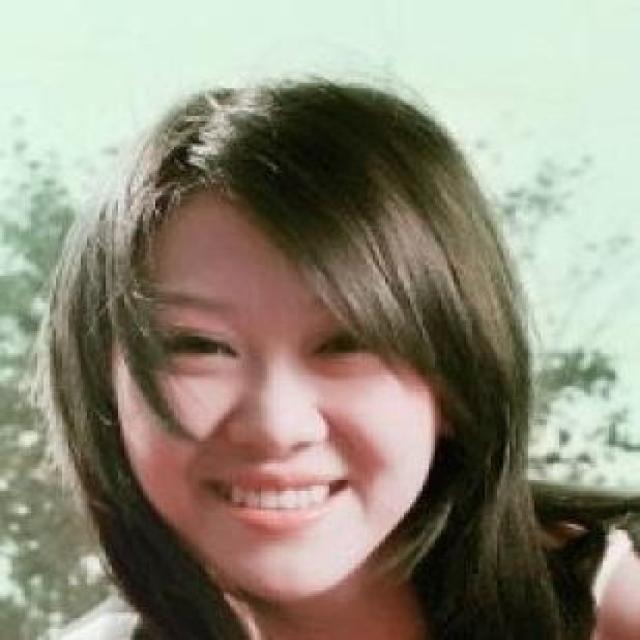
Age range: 21-44